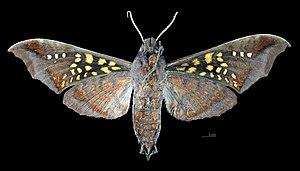
Nyceryx hyposticta est une espèce d'insectes lépidoptères qui appartient à la famille des Sphingidae, sous-famille des Macroglossinae, à la tribu des Dilophonotini, sous-tribu des Dilophonotina, et au genre Nyceryx.